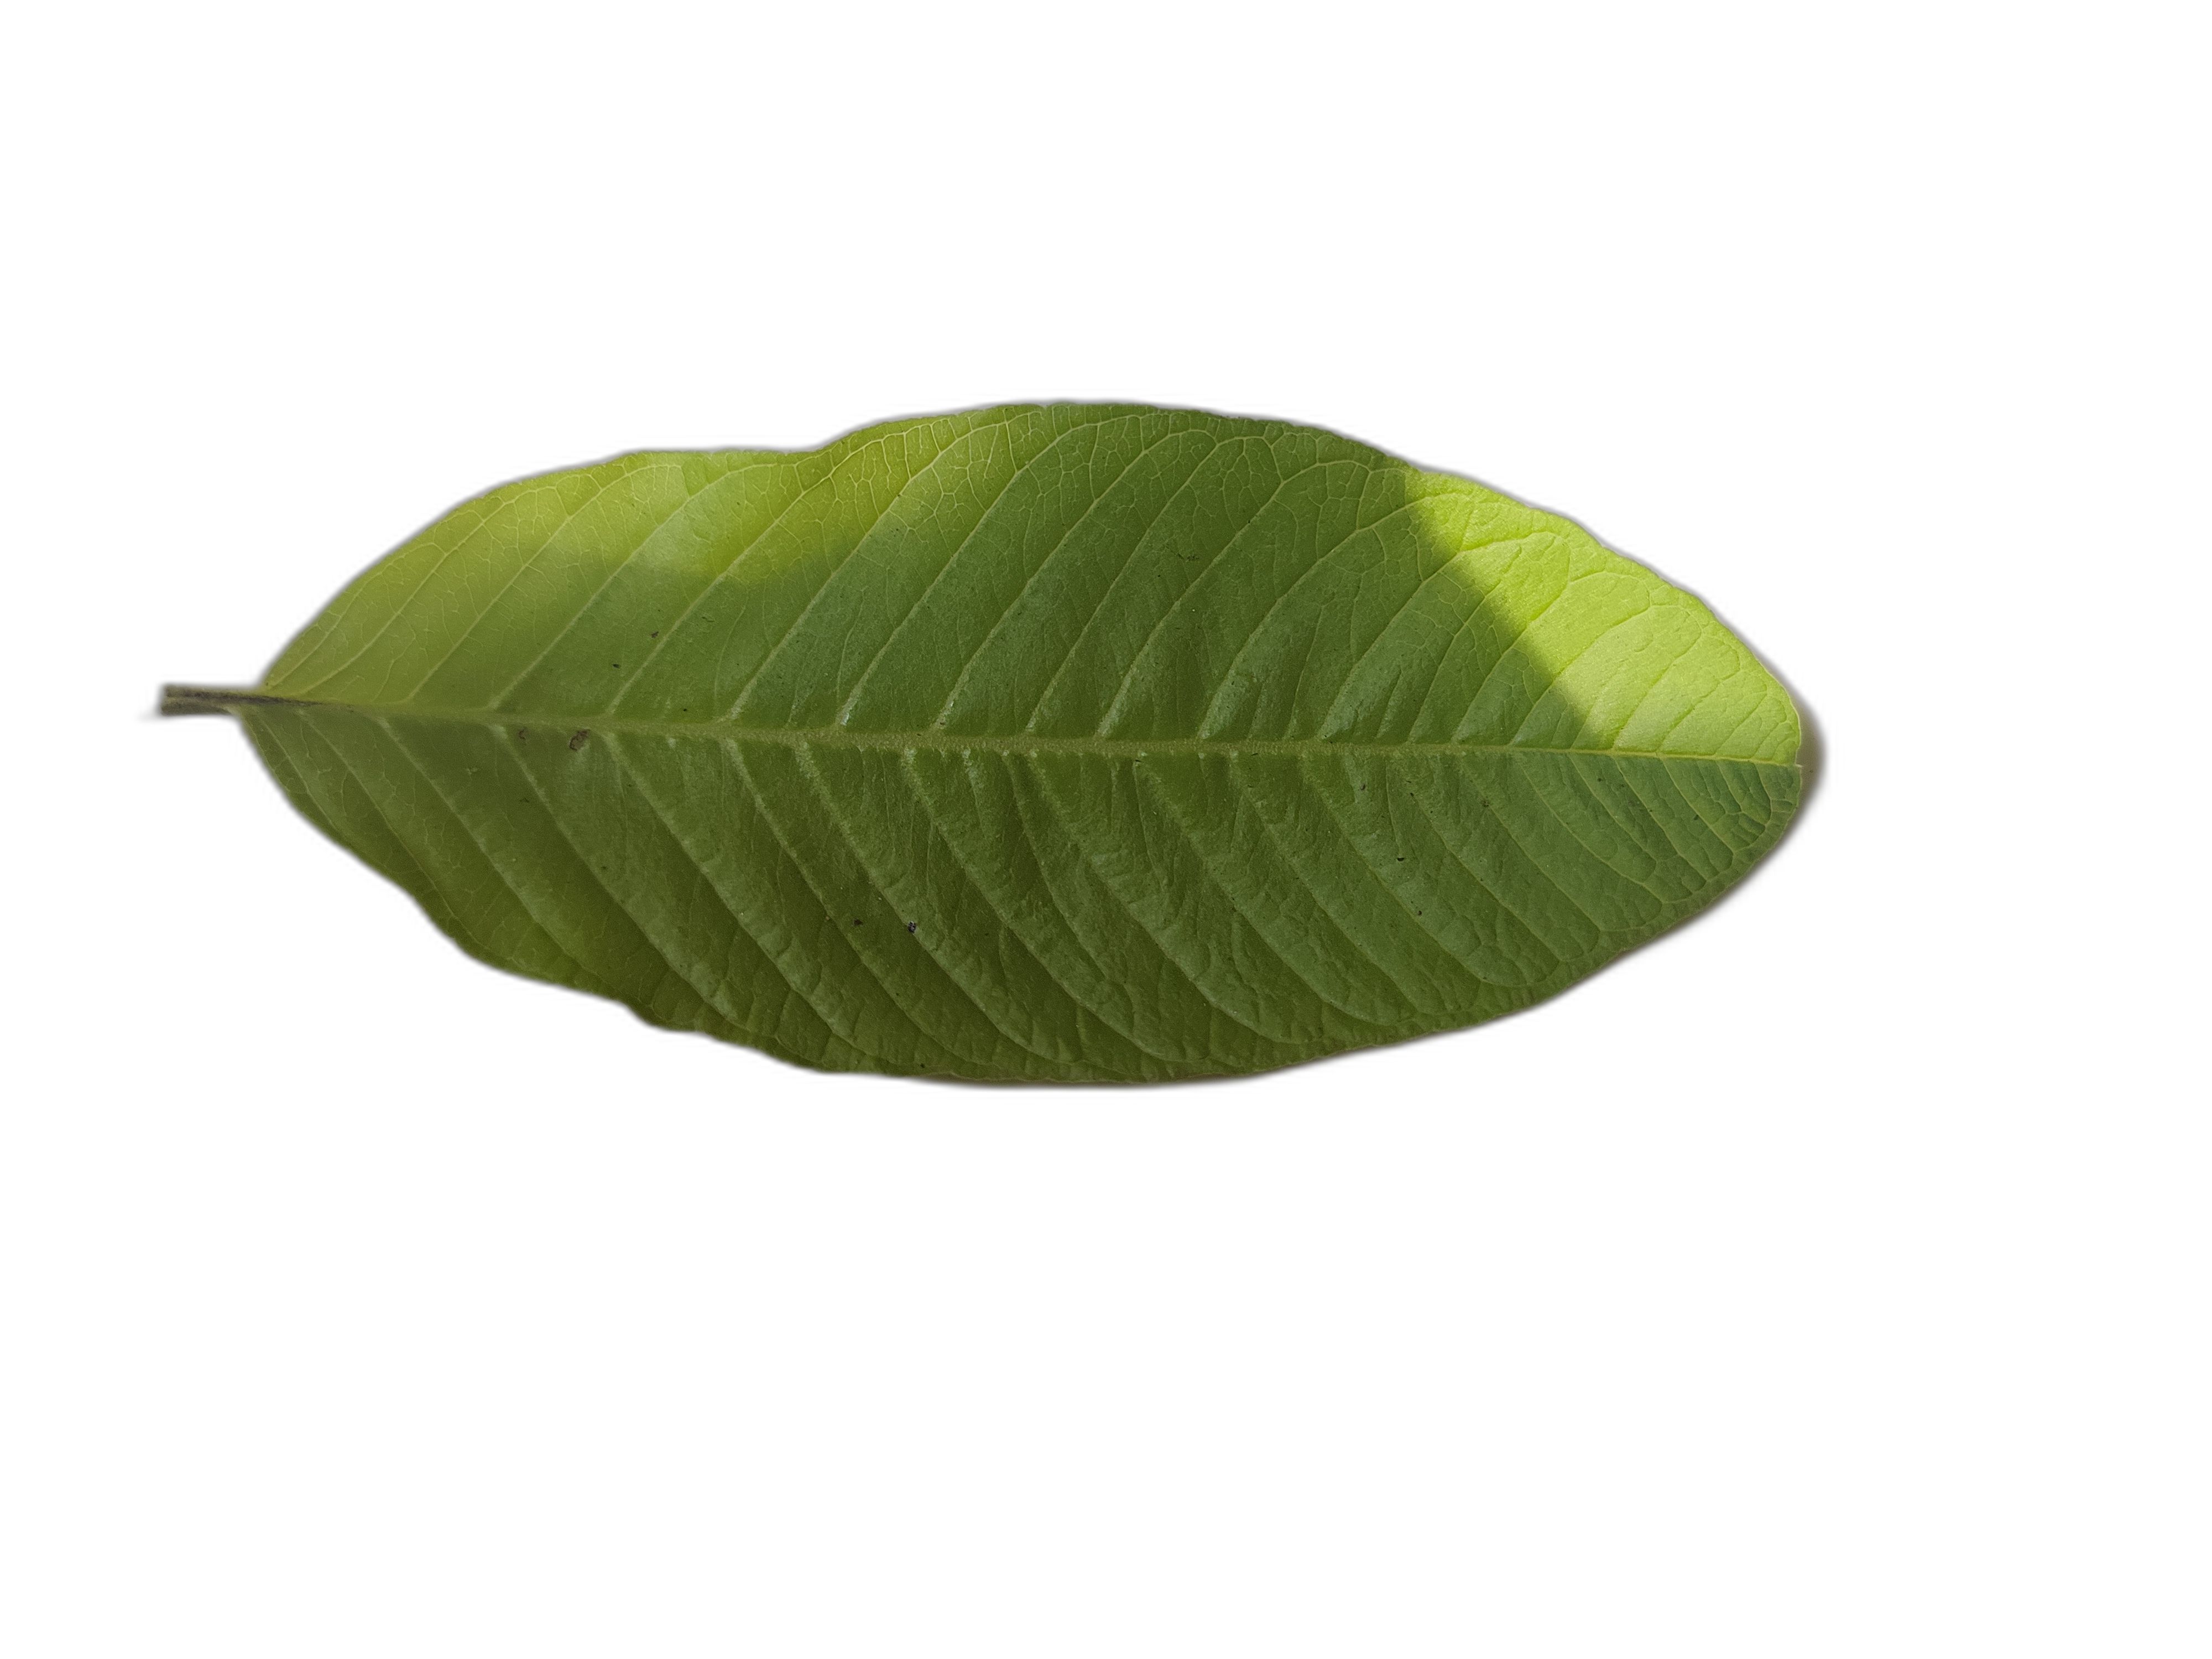
Plant part: leaf
Disease: Healthy